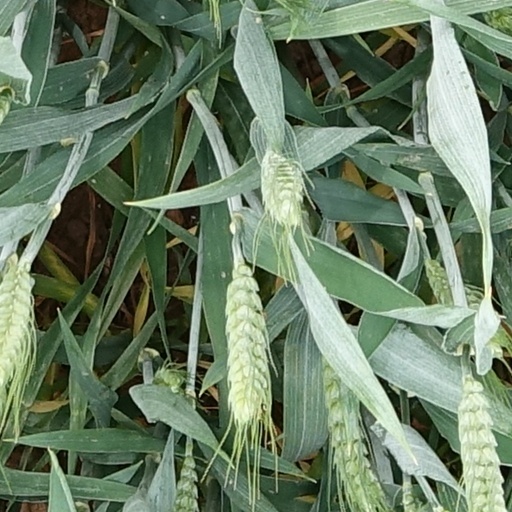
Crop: wheat